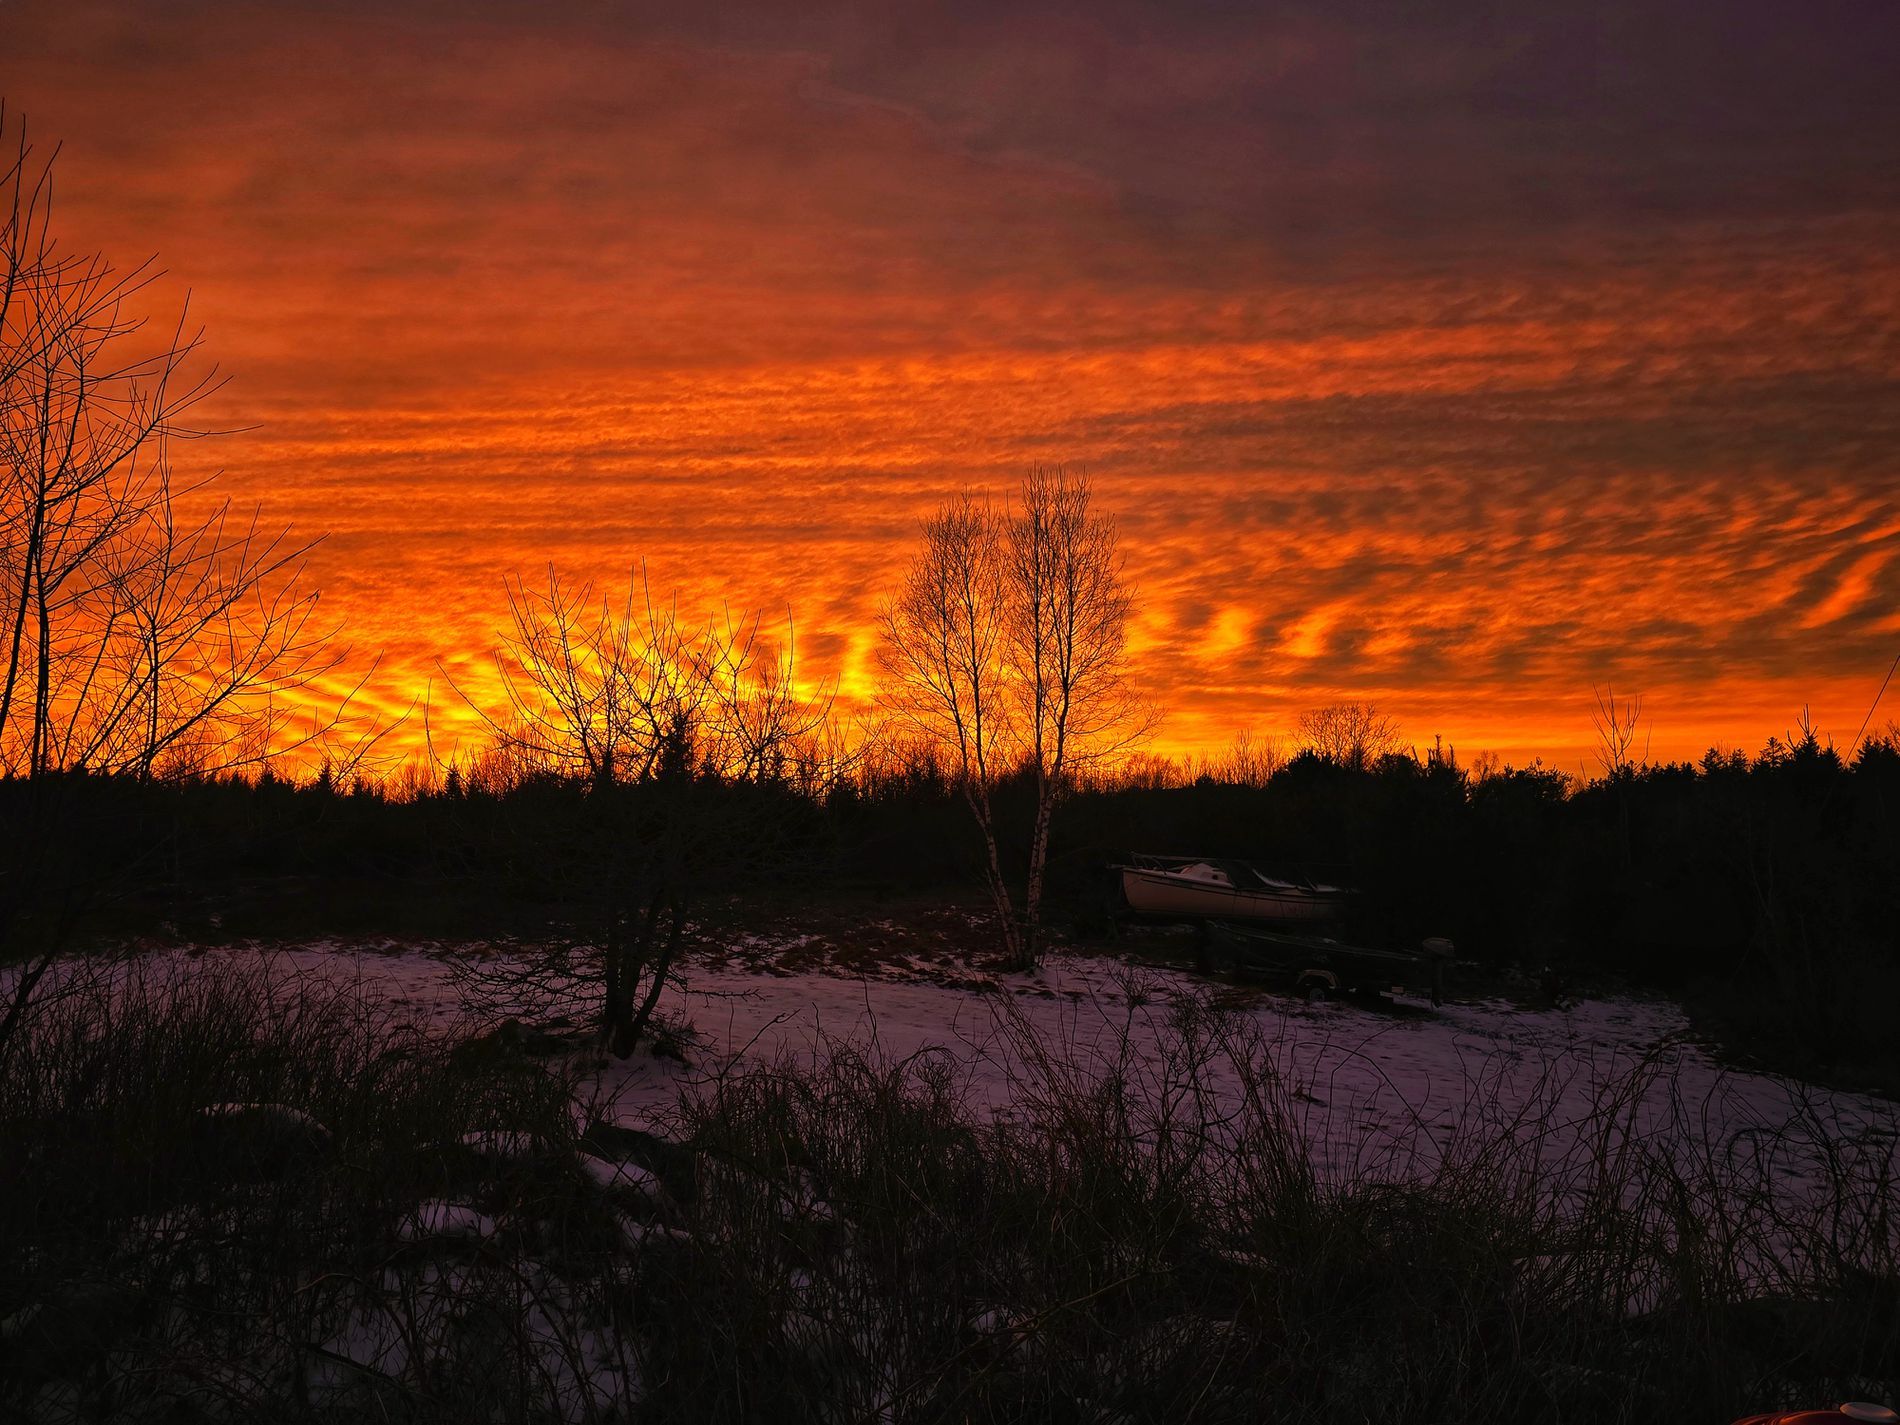
Winter sunset over snowy landscape
An orange and gold sunset lights a dark winter scene with silhouetted trees lined against the sky.
Snow covers the ground in the foreground, with bare branches reaching upward, while rippled clouds catch the gold colors of the sun.
The color palette ranges from deep oranges and gold, contrasting with the black silhouettes of trees and snow-covered ground, with abandoned boats partially visible in the shadows, adding a sense of mystery and solitude.
Labels: Nature, Outdoors, Sky, Sunset, Landscape, Scenery, Sunrise, Plant, Tree, Cloud, Vegetation, Horizon, Boat, Transportation, Vehicle, Land, Grass, Sunlight, Water, Sun, Beach, Coast, Sea, Shoreline, Wilderness, Woodland, Tree Line, Tree line
Camera: samsung Galaxy S24 Ultra
Aperture: F1.7
Exposure: 1/180 sec
ISO: 20
Focal length: 6.3 mm